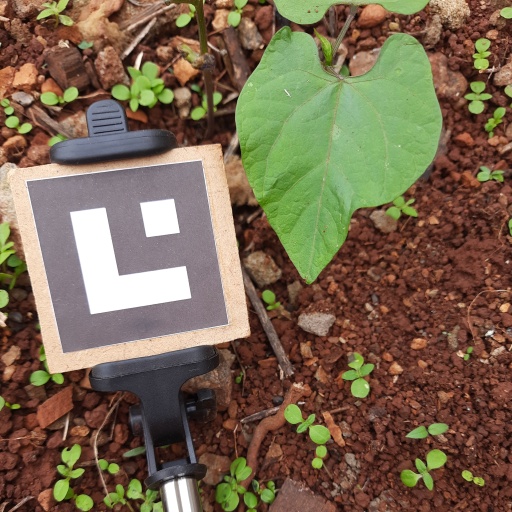
Observations: wavy surface, no eating holes, under cloudy sky